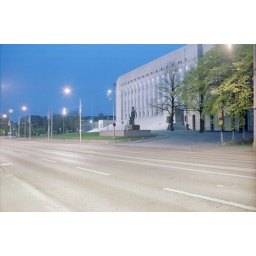
The Finnish Parliament building by the main street in central Helsinki.